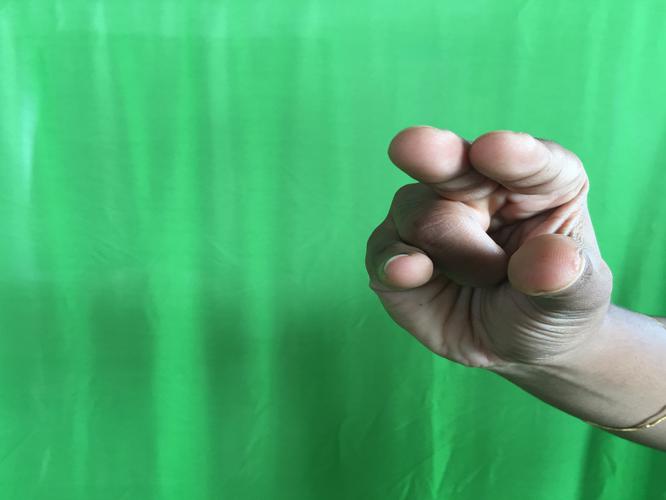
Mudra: Kangulam
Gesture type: single_hand